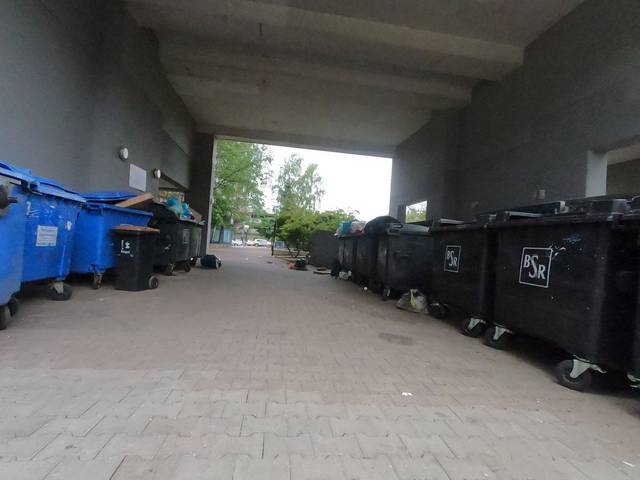
Region: Germany
Coordinates: 52.539, 13.373